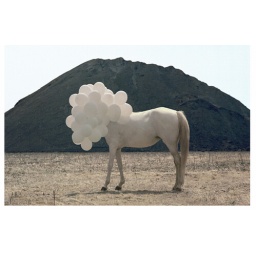
balloons can cover faces, maybe one scene, the boy and the girl kiss and their heads are covered by balloons!